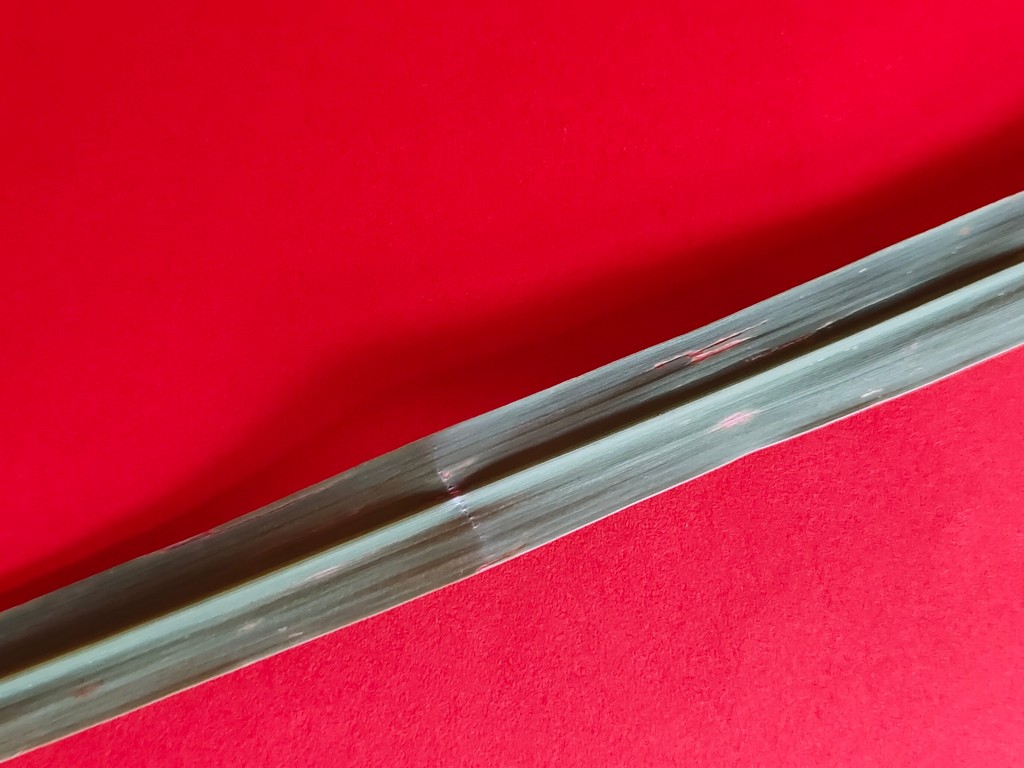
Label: Unhealthy